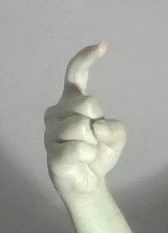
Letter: ra